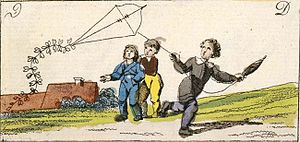
Drage (snorholdt) / Galleri
En drage er et menneskeskabt flyvende objekt i snor båret af vinden. Bruges normalt som legetøj eller fritidsbeskæftigelse, men er undertiden set anvendt til videnskabelige formål hvilket naturligvis er livsfarligt). I østen bruges drager ofte til religiøse formål. De første som opfandt og byggede drager var kineserne.